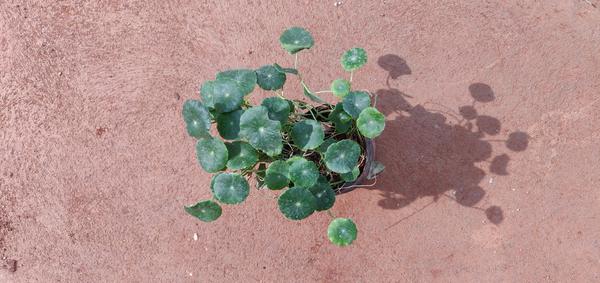
Plant: Brahmi